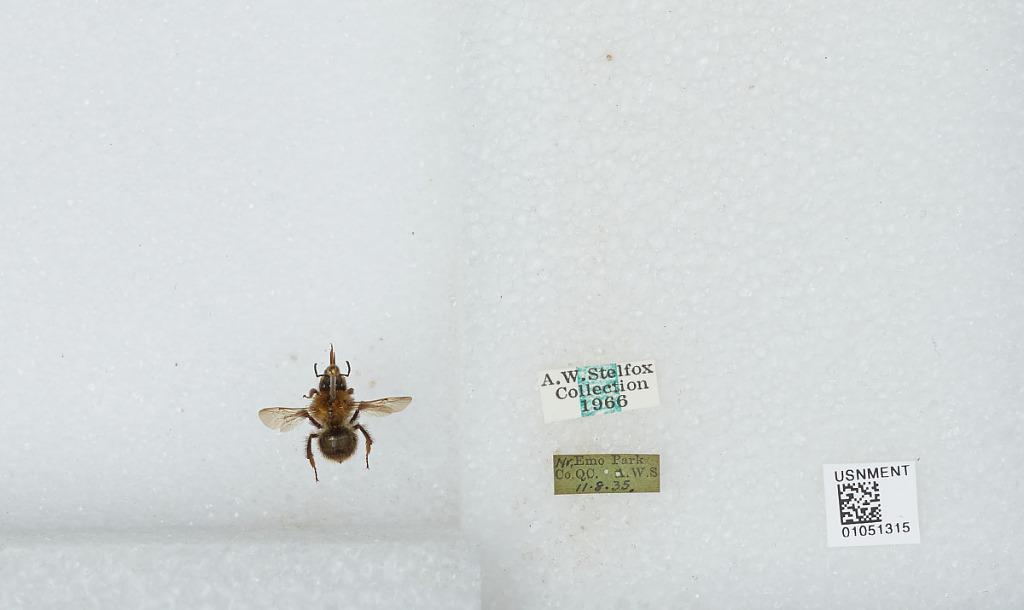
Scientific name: Bombus sp.
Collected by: A. Stelfox
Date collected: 1935-8-11
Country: Ireland
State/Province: Laois
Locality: North Emo Park
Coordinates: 53.1072, -7.1956